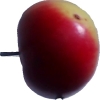
Label: Apple 11